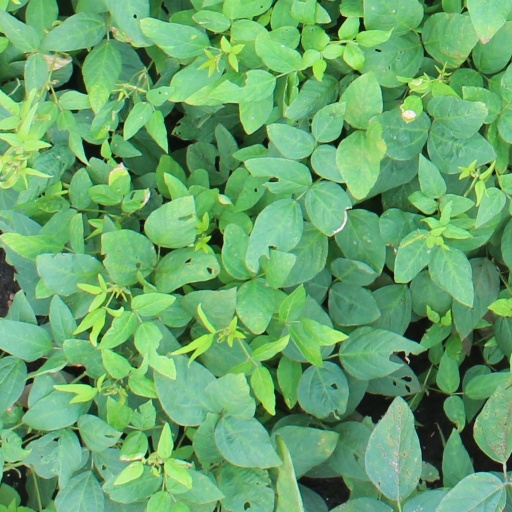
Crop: soybean